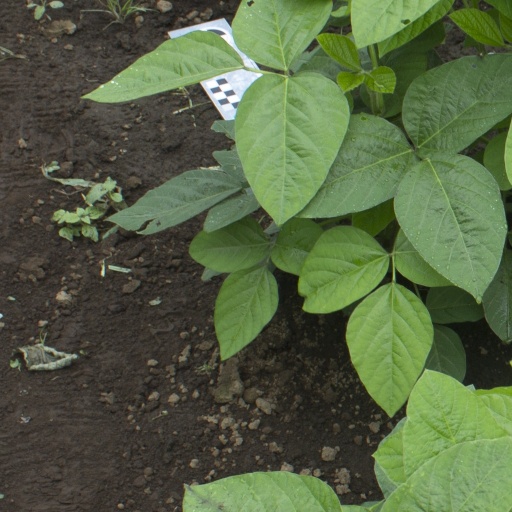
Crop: soybean